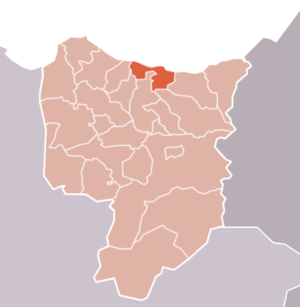
Tazaghine est une ville de la province de Driouch, dans le Rif, au nord-est du Maroc, sur la côte méditerranéenne, entre Al Hoceïma et Nador.